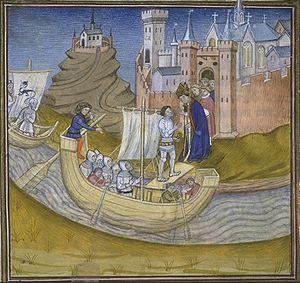
Gui, archevêque de Rouen, traitant avec Rollon, chef des Normands
Rollon est le chef viking à l'origine du duché de Normandie. En septembre 911, en contrepartie de l'arrêt de ses pillages, il reçoit du roi Charles le Simple un territoire autour de Rouen. Environ cent ans plus tard, cette concession deviendra le duché de Normandie. Il est assez difficile de fixer la trame de la vie de Rollon, car elle est également l'objet de récits légendaires.